Paul Hoban

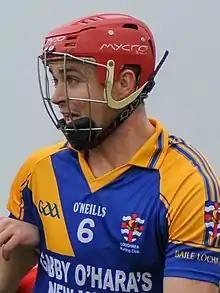
Paul Hoban in 2015

Paul Hoban is an Irish hurler who is a member at senior level of the Galway county team and also plays with his club Loughrea.